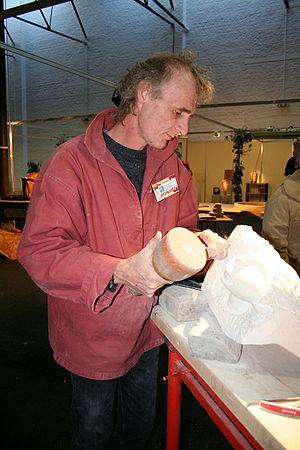
Le sculpteur sur pierre Philippe Nicodème au travail.